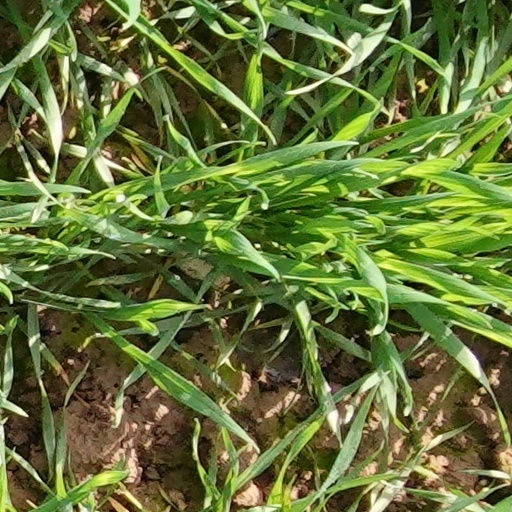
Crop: wheat